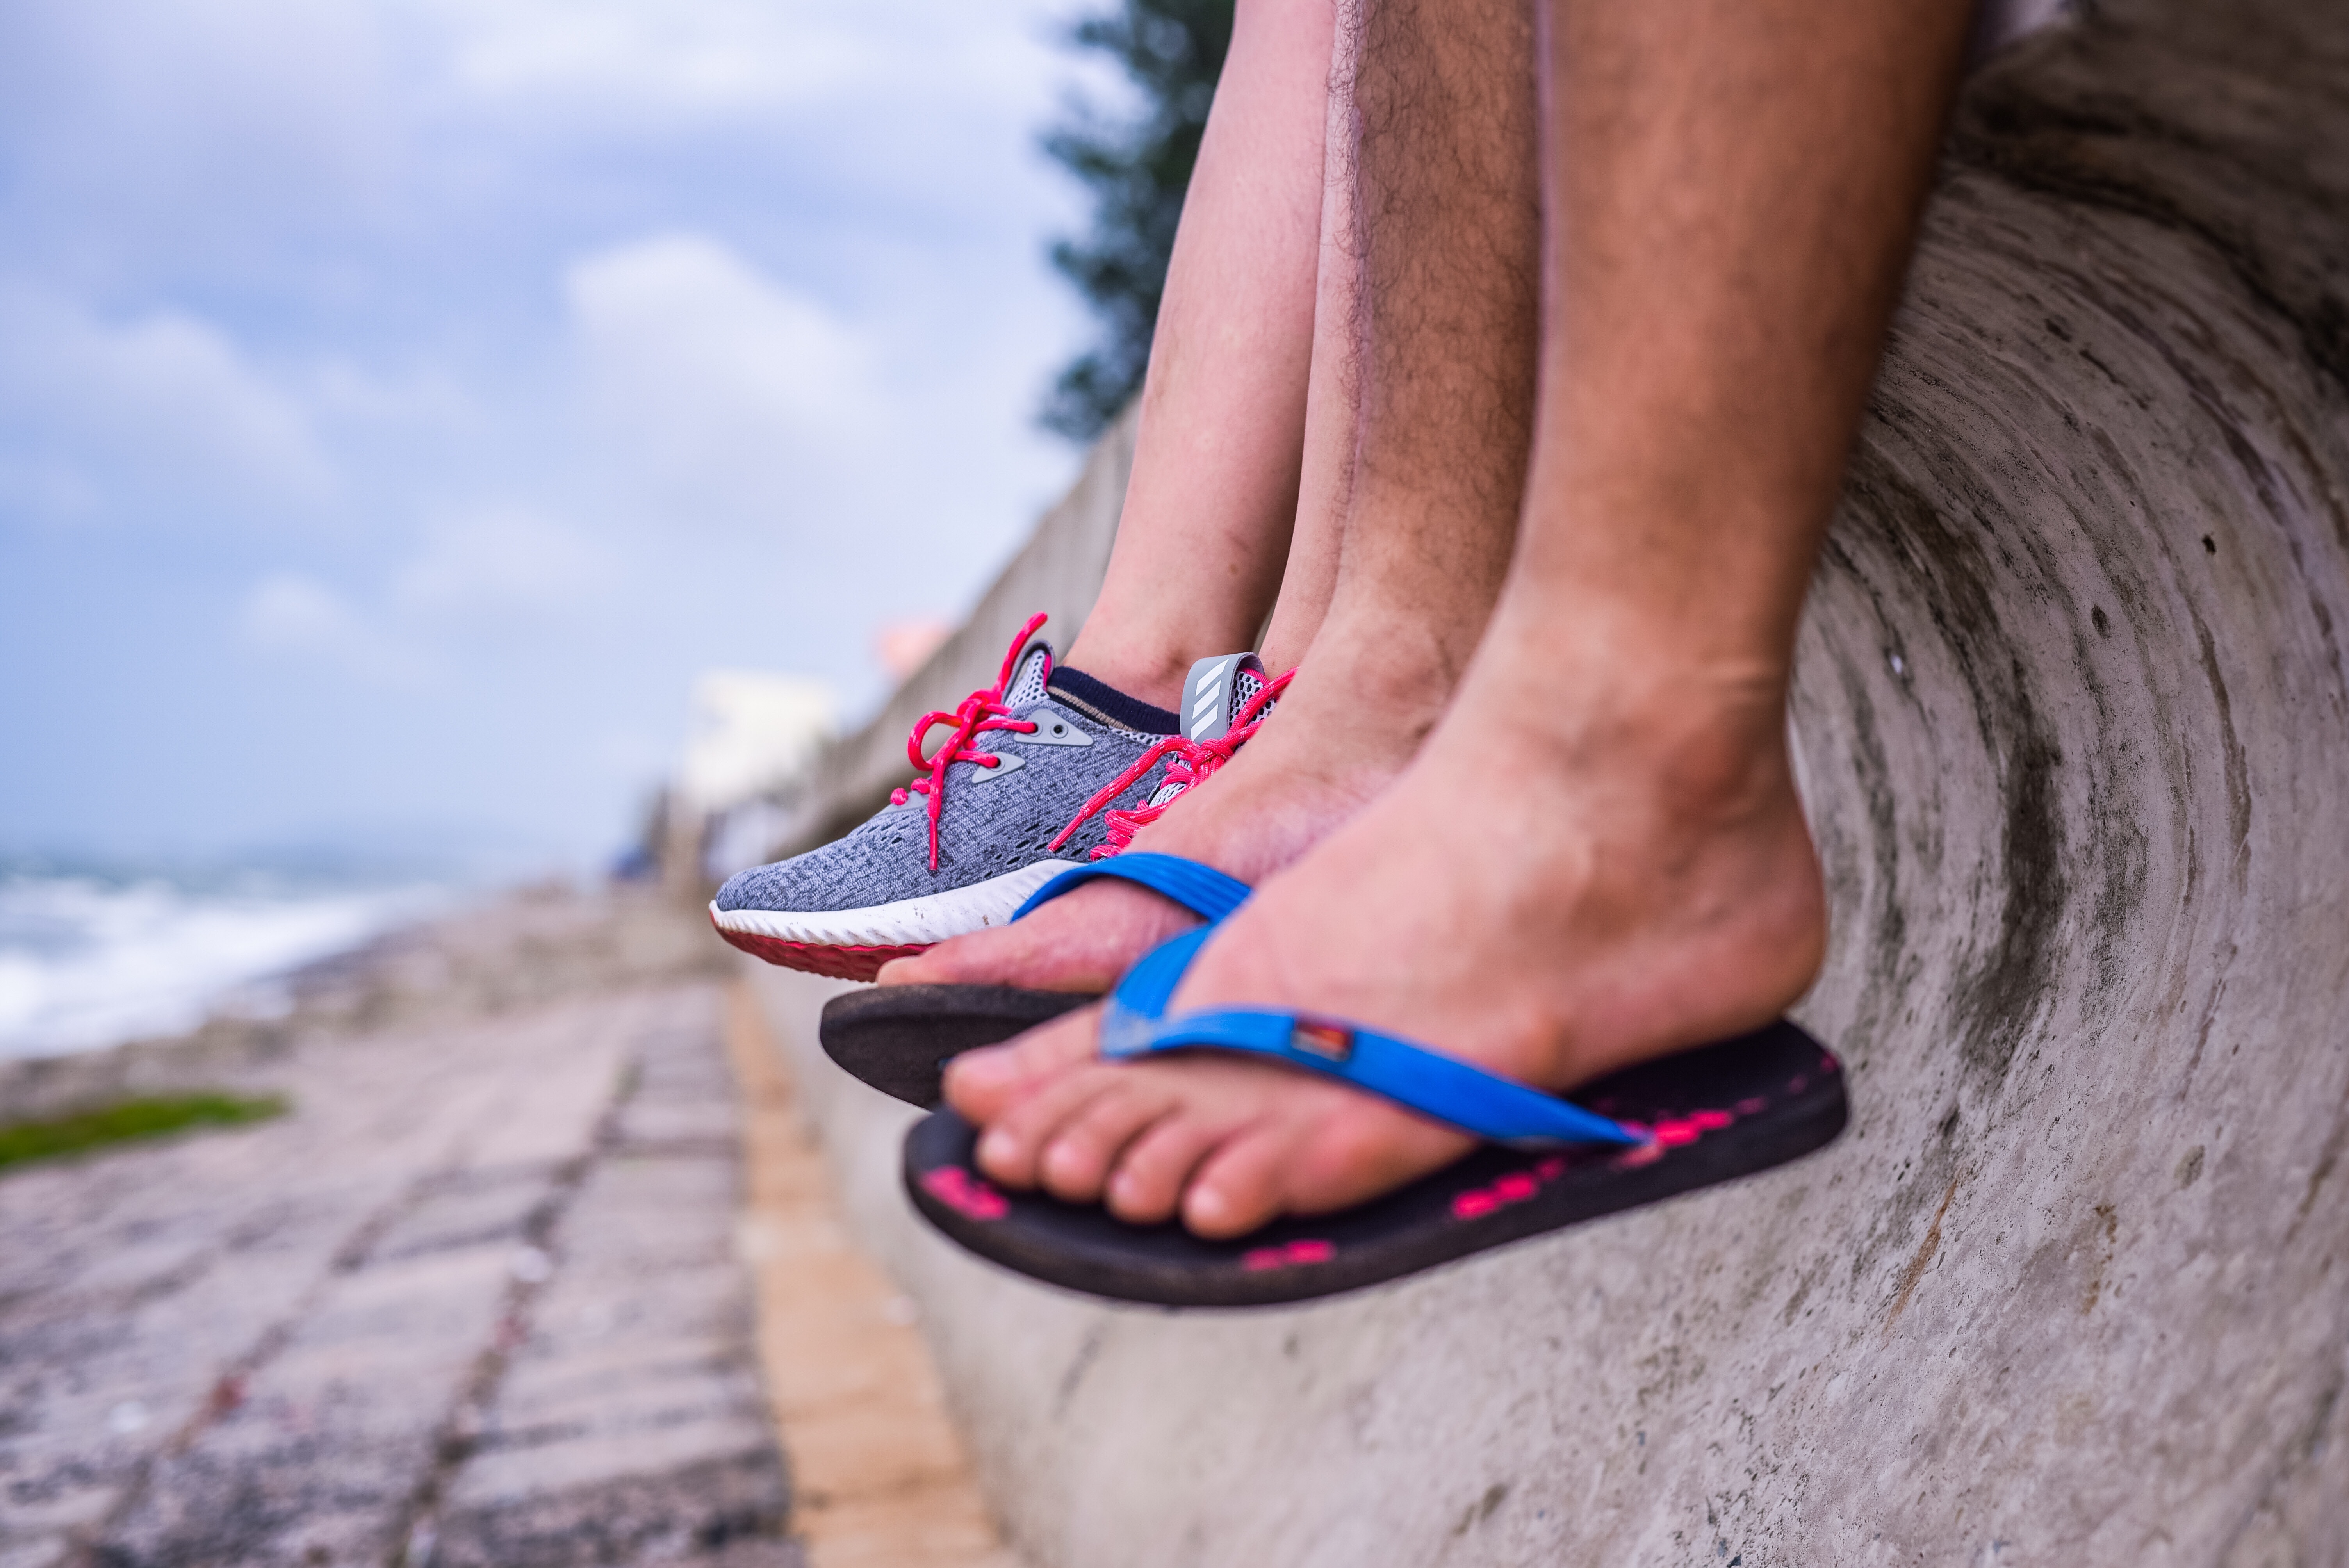
footwear, leg, foot, human leg, toe, blue, sandal, ankle, flip flops, shoe, pink, nail, human body, slipper, summer, calf, electric blue, finger, vacation, magenta, sand